Budapest Ghetto

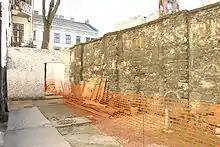
Walls of the ghetto, last section demolished in 2006

As with other ghettos that had been set up in other parts of Nazi-occupied Europe, the area was completely cut off from the outside world: no food was allowed in, rubbish and waste were not collected, the dead lay on the streets and were piled up in bombed-out store fronts, and the buildings were overcrowded, leading to the spread of diseases such as typhoid. The inner life of the ghetto was operated by the Central Jewish Council (or Judenrat).